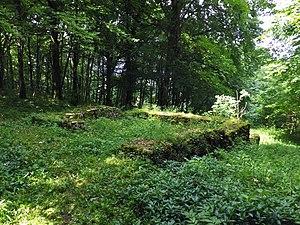
Ruines du fanum gallo-romain de Pupillin près d’Arbois dans le Jura.
Le fanum de Pupillin est un petit temple gallo-romain du Haut Empire romain, dont il ne reste que quelques vestiges archéologiques. Le site, localisé dans la commune de Pupillin, dans le département du Jura, en Franche-Comté, est inscrit aux monuments historiques depuis le 2 novembre 1987. Découvert à la fin du XIXᵉ siècle, il a fait l'objet de fouilles durant les années 1970 et 1980 qui ont permis de mieux déterminer la structure du monument, sa nature et sa datation.